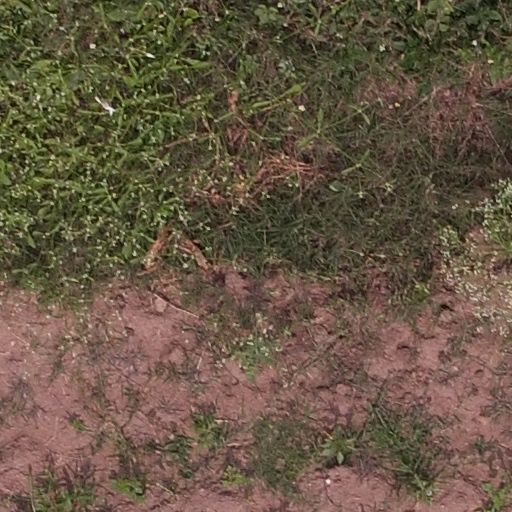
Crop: maize; corn